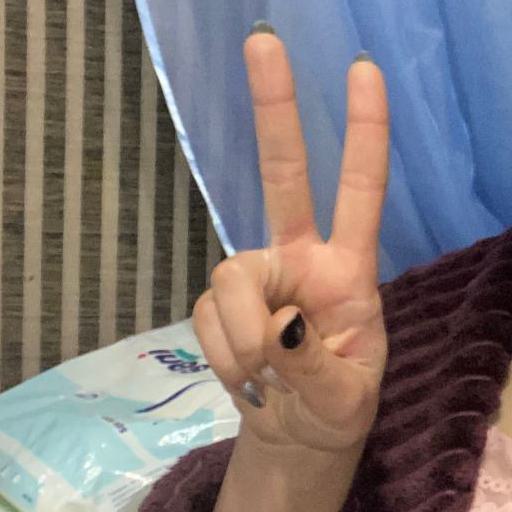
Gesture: peace